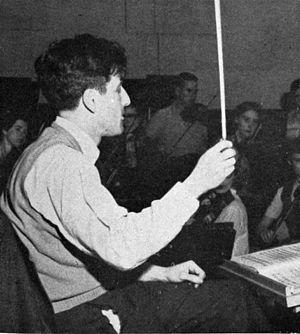
Lukas Foss est un compositeur, pianiste et chef d'orchestre américain.